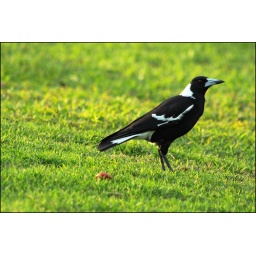
&lt;i&gt;Cracticus tibicen&lt;/i&gt;Was checking out a fruit which fell from a tree above but wasn't intrested.Taken in the late afternoon light.